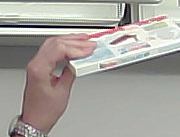
Product: kinder_chocolate